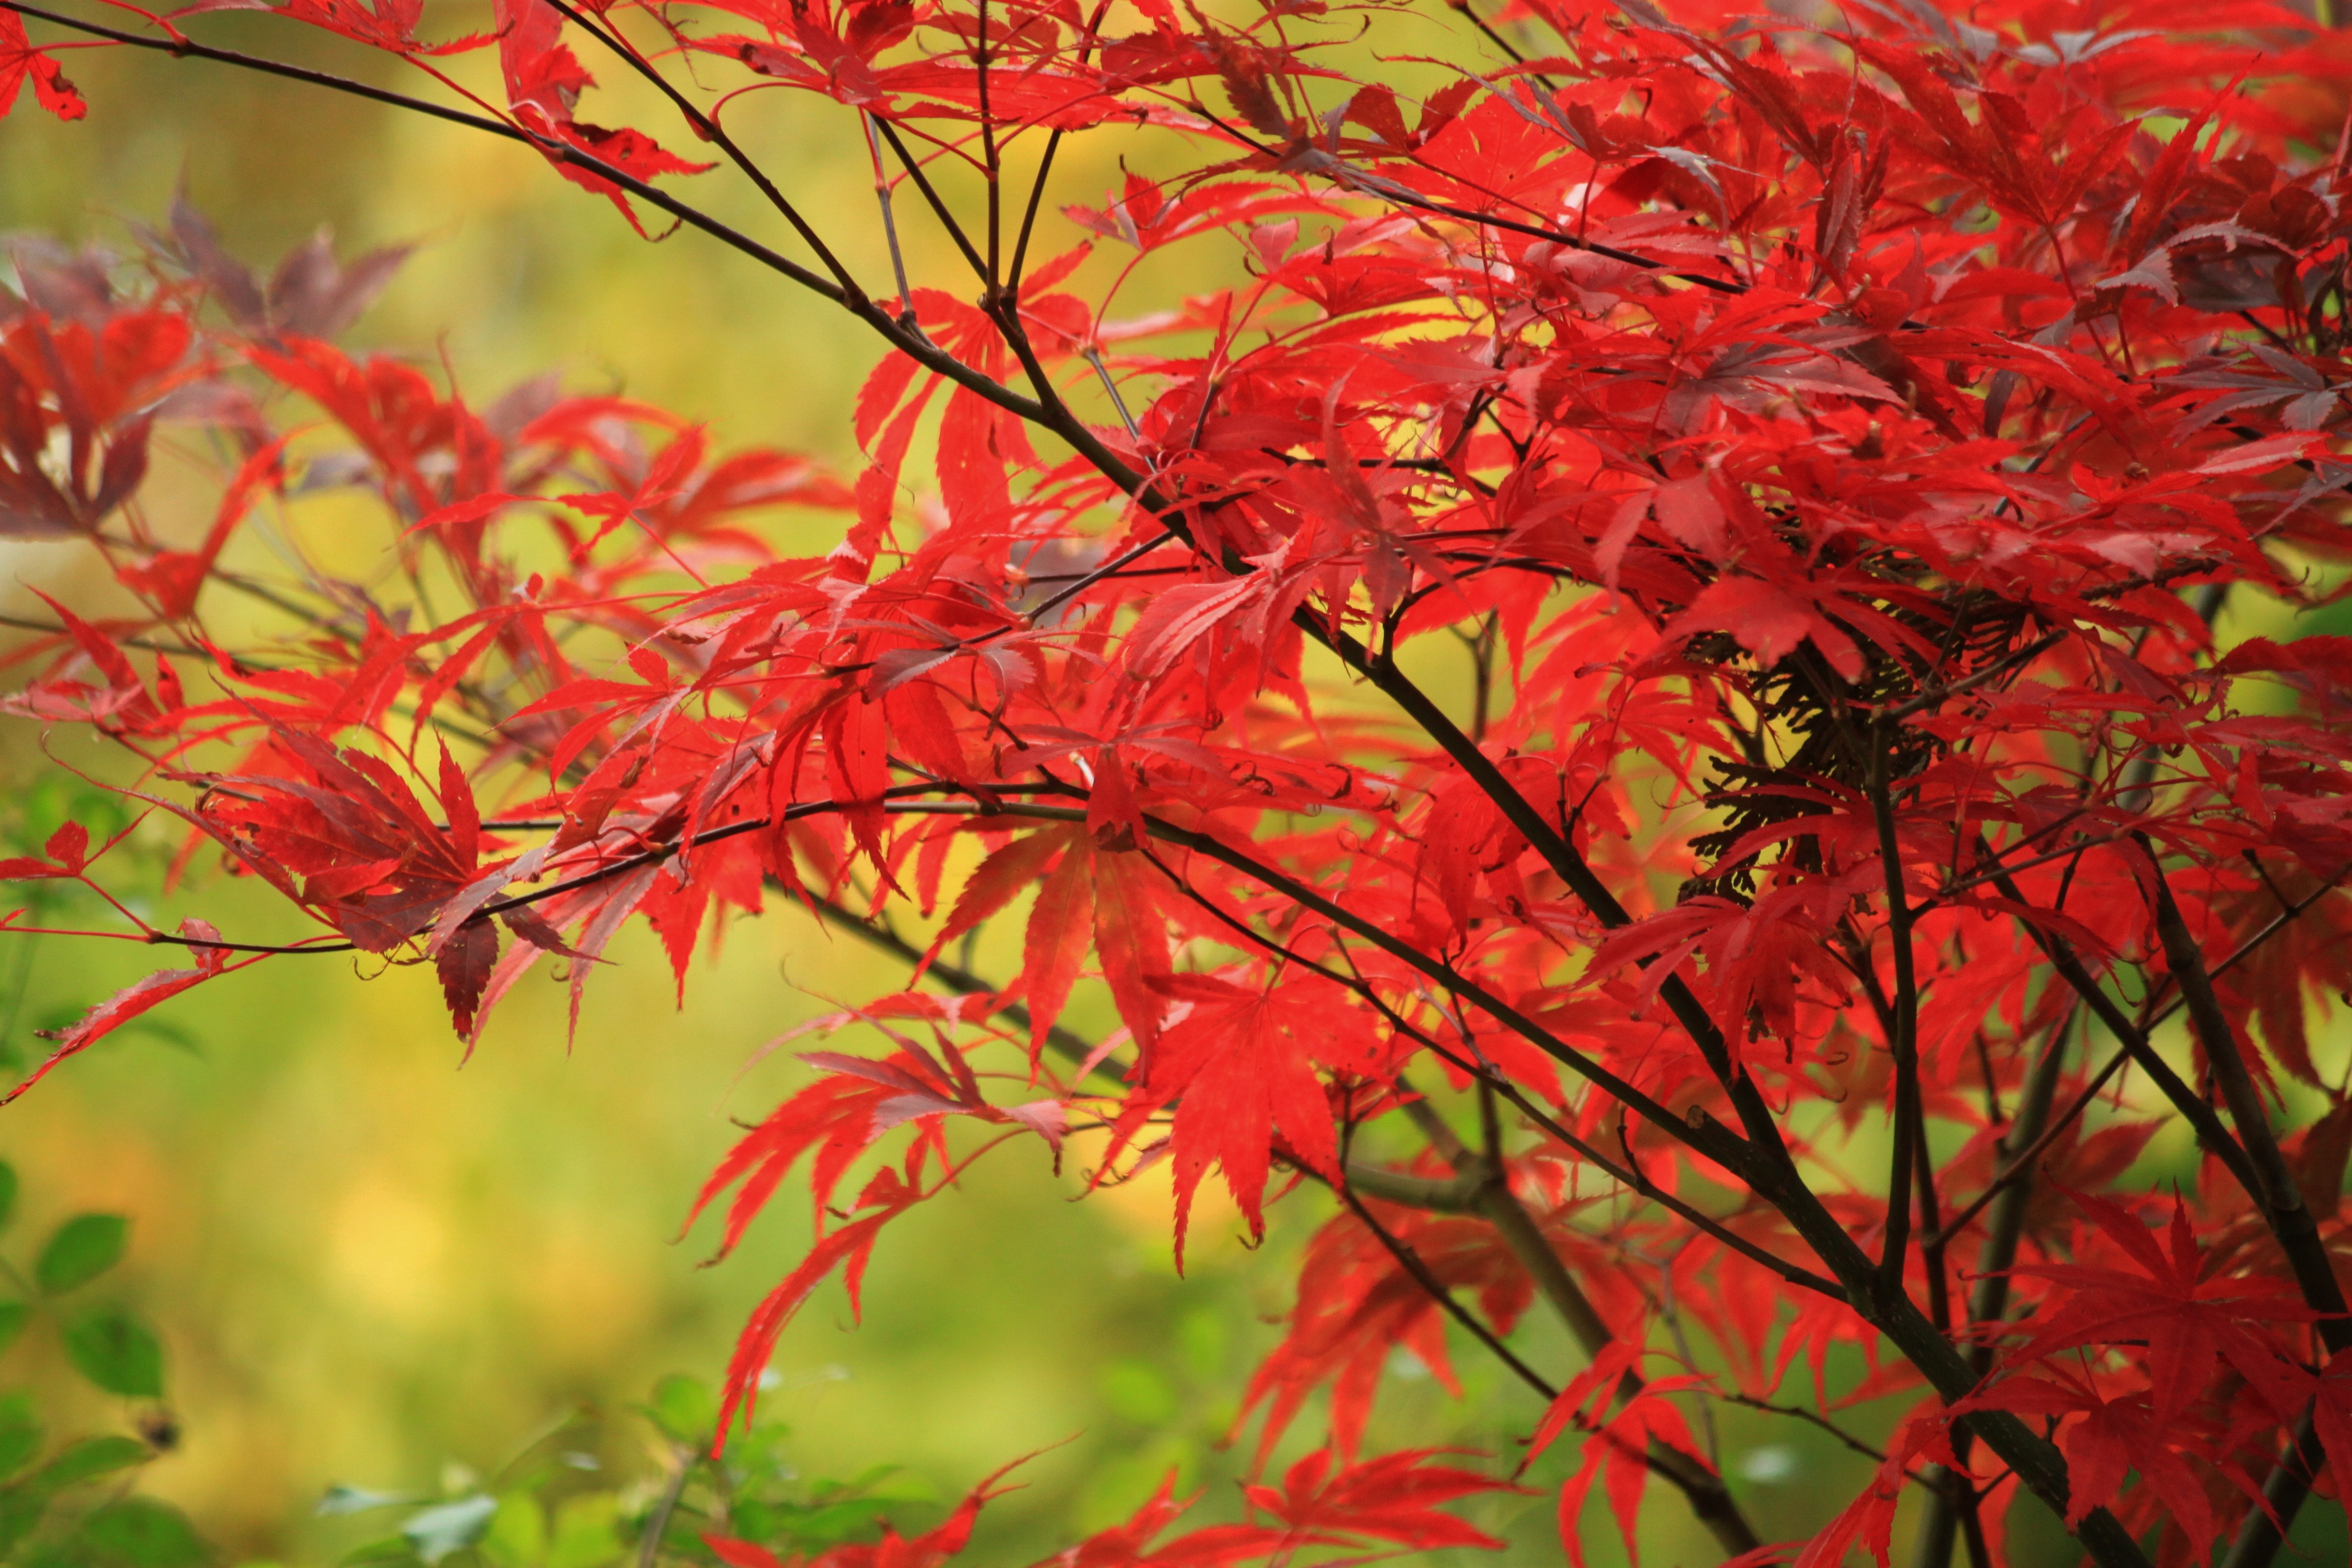
tree, nature, branch, plant, leaf, flower, green, red, color, autumn, botany, colorful, garden, flora, season, maple, maple tree, maple leaf, leaves, shrub, bright, red leaf, fall foliage, leaves in the autumn, flowering plant, woody plant, land plant